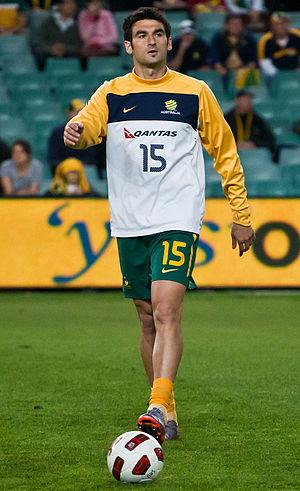
Michael John « Mile » Jedinak, né le 3 août 1984 à Sydney, est un footballeur international australien qui évolue au poste de milieu de terrain.